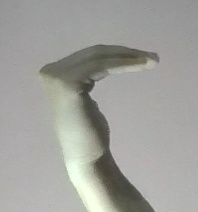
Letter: haa